Gustave Le Gray

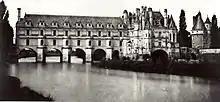
Château de Chenonceau (1851)

Le Gray documented French monuments on a mission for the French government with other French photographers.